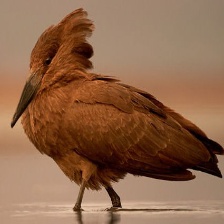
Species: HAMERKOP
Scientific name: SCOPUS UMBRETTA